Dave Lattin

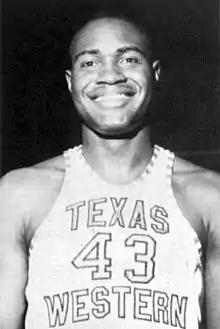
Lattin at UTEP (formerly Texas Western) in 1966.

David Lattin (born December 23, 1943) is an American former basketball player. He was the starting center for the Texas Western Miners in their NCAA championship year in 1966. During his playing career, he was listed at 6 feet 6 inches tall and 225 lbs. His nickname during his career was "Big Daddy D".